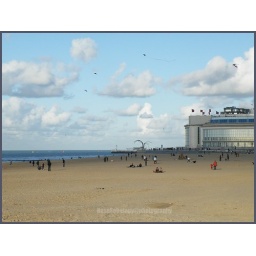
Fall in Oostende - Under the blue sky